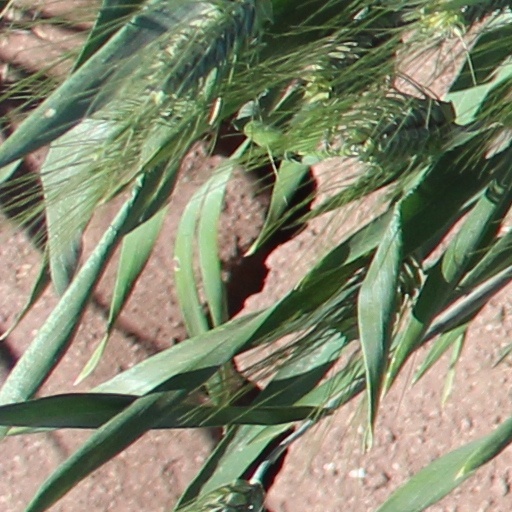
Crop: wheat